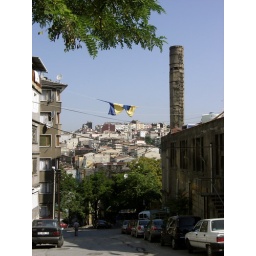
A side street in Istanbul and on a hill overlooking the rest of the city. Everything is on a hill.